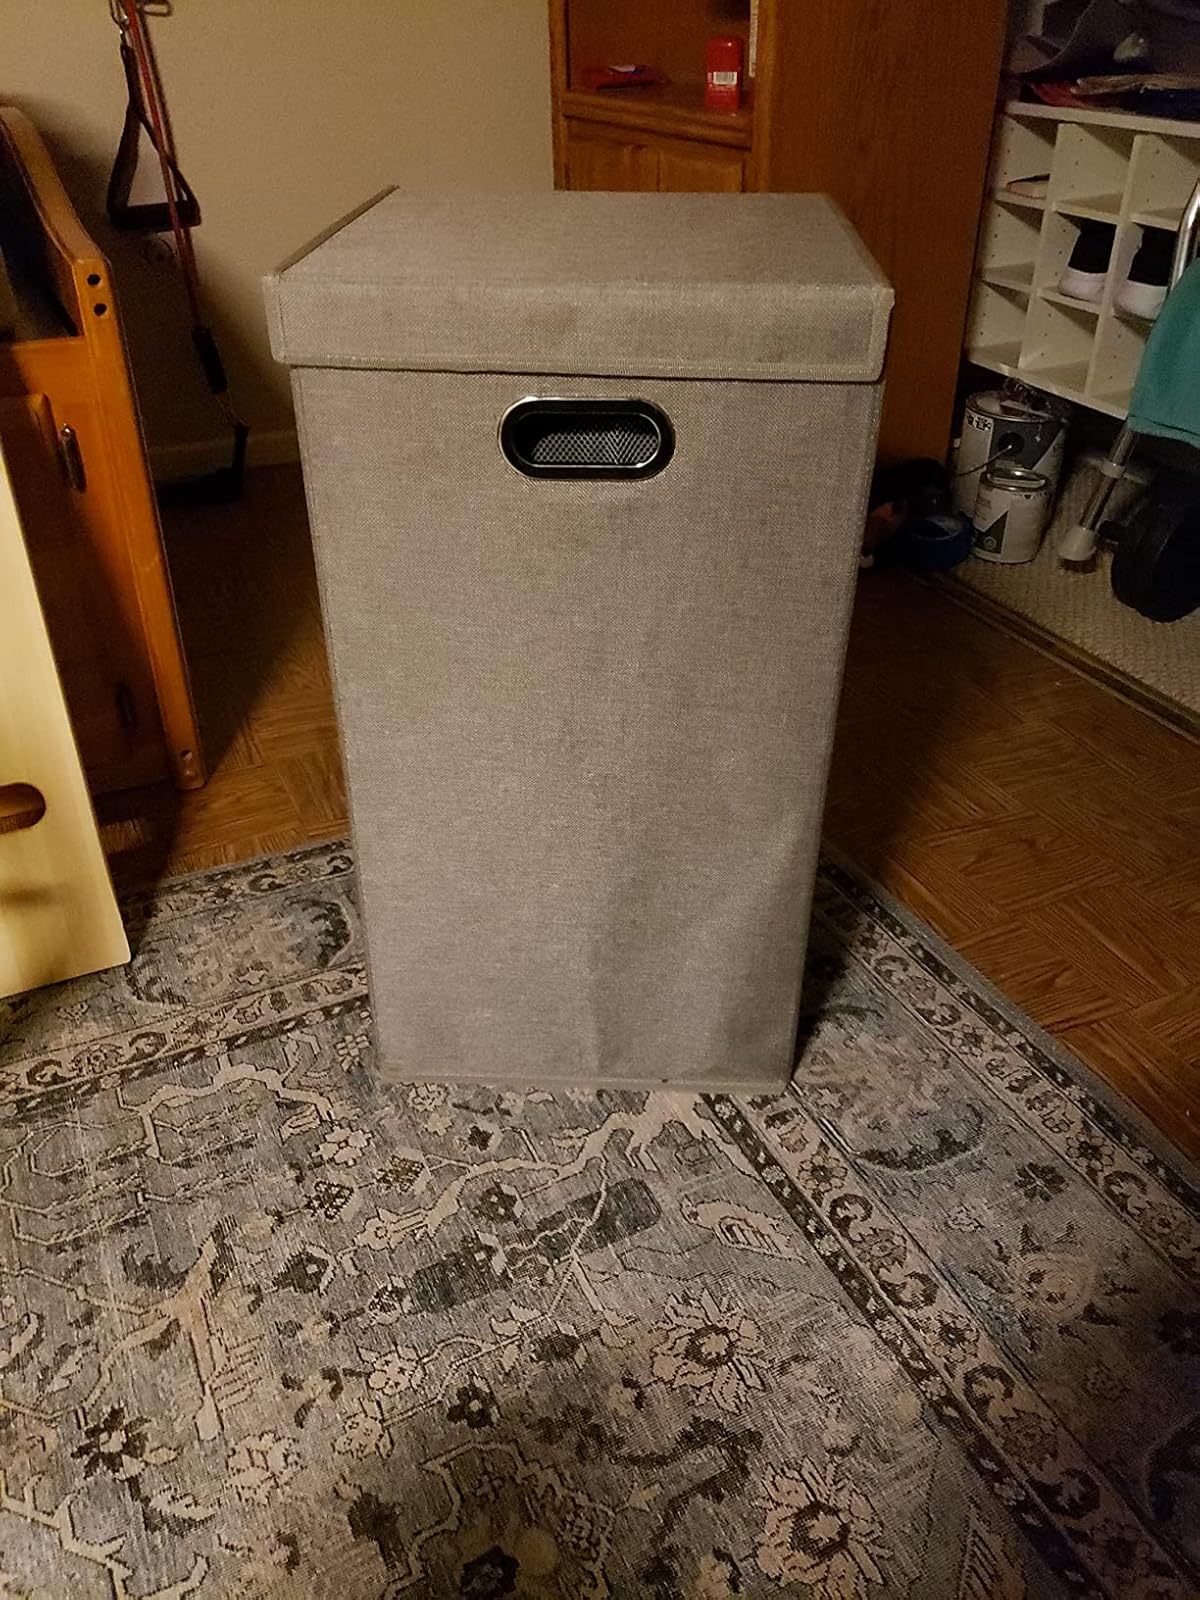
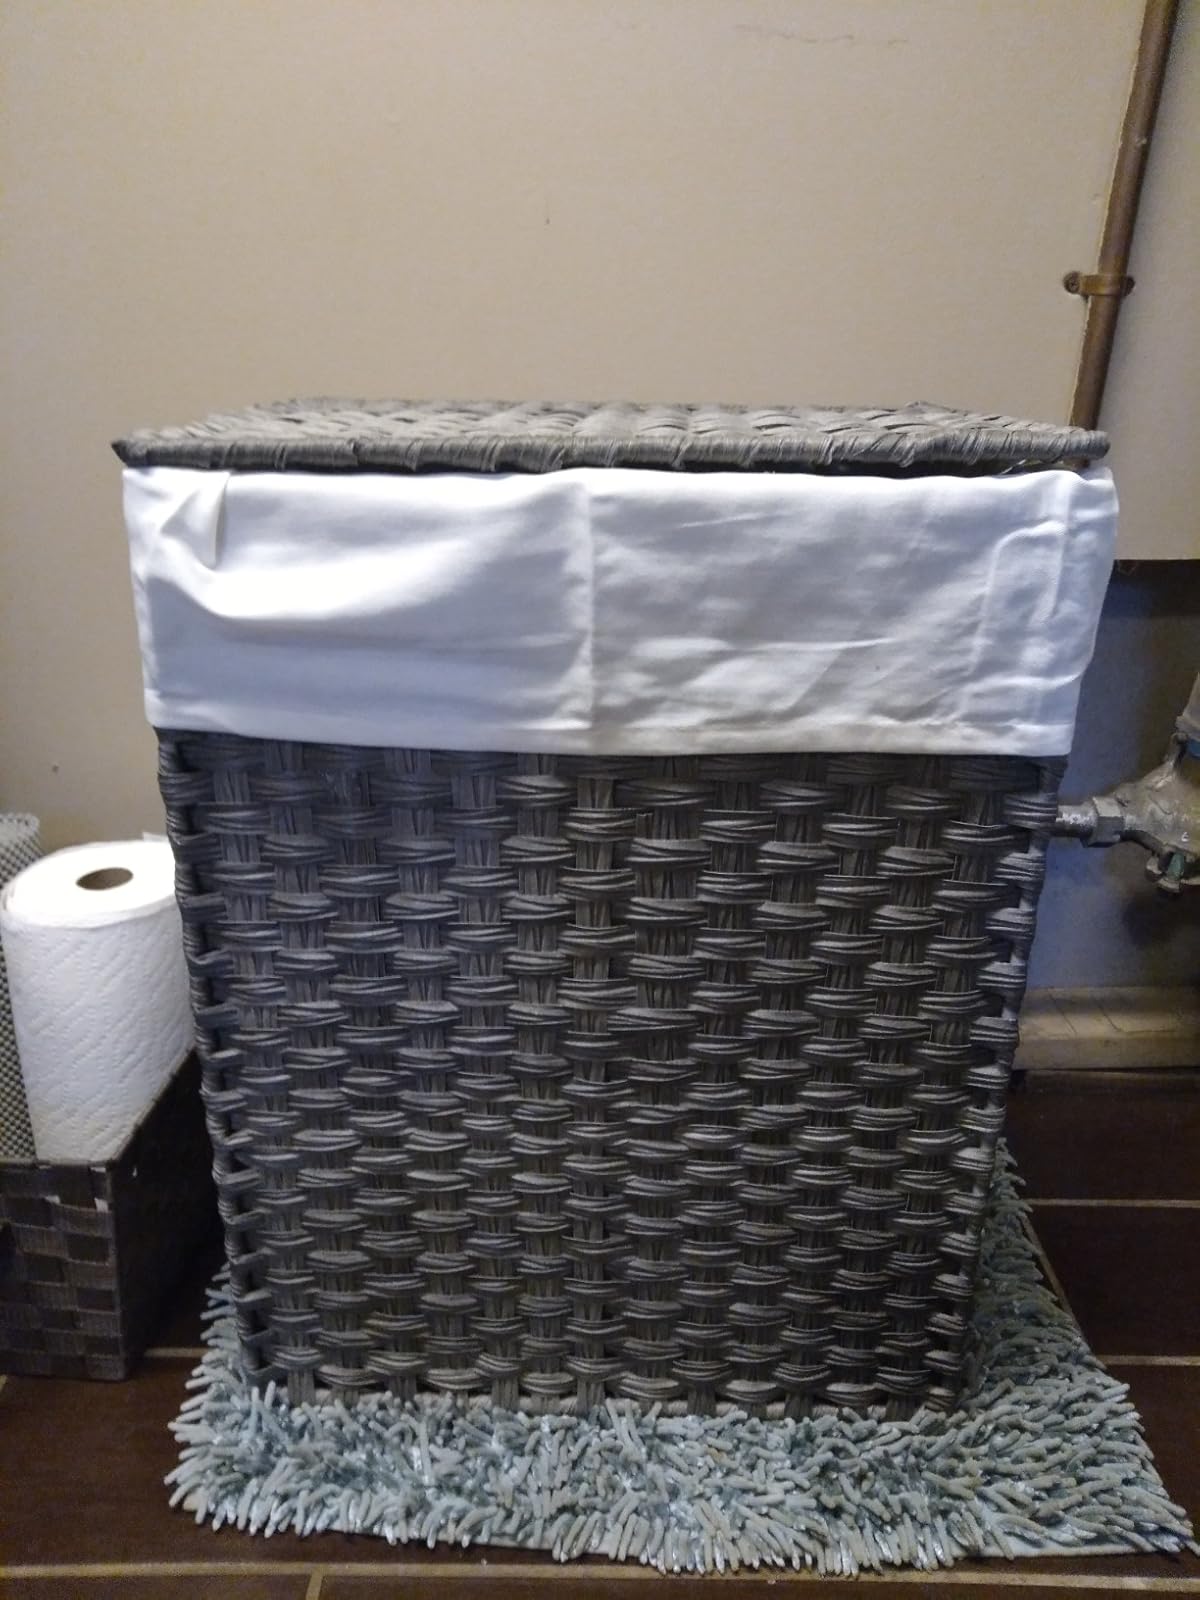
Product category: items_hamper
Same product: no